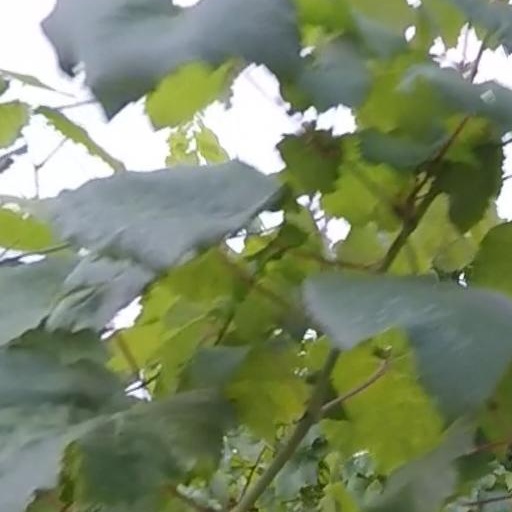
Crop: grape